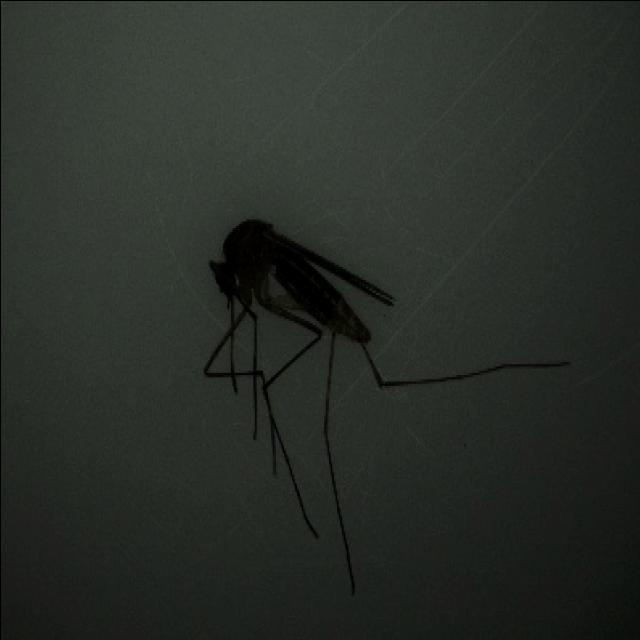
Species: culex_pipiens